Sonic Impact

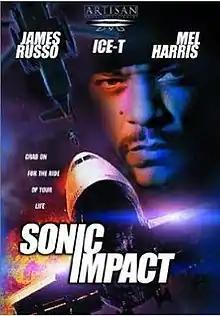
Theatrical release poster

Sonic Impact is a 2000 action/thriller directed by Rodney McDonald and starring James Russo, Mel Harris, Michael Harris and Ice-T, with Michael Raynor.